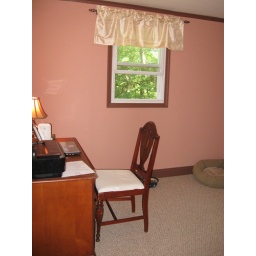
please note the bedroom walls are not pink, as they appear in this picture.